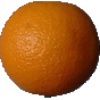
Label: Orange 1